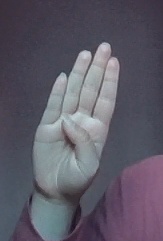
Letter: kaaf